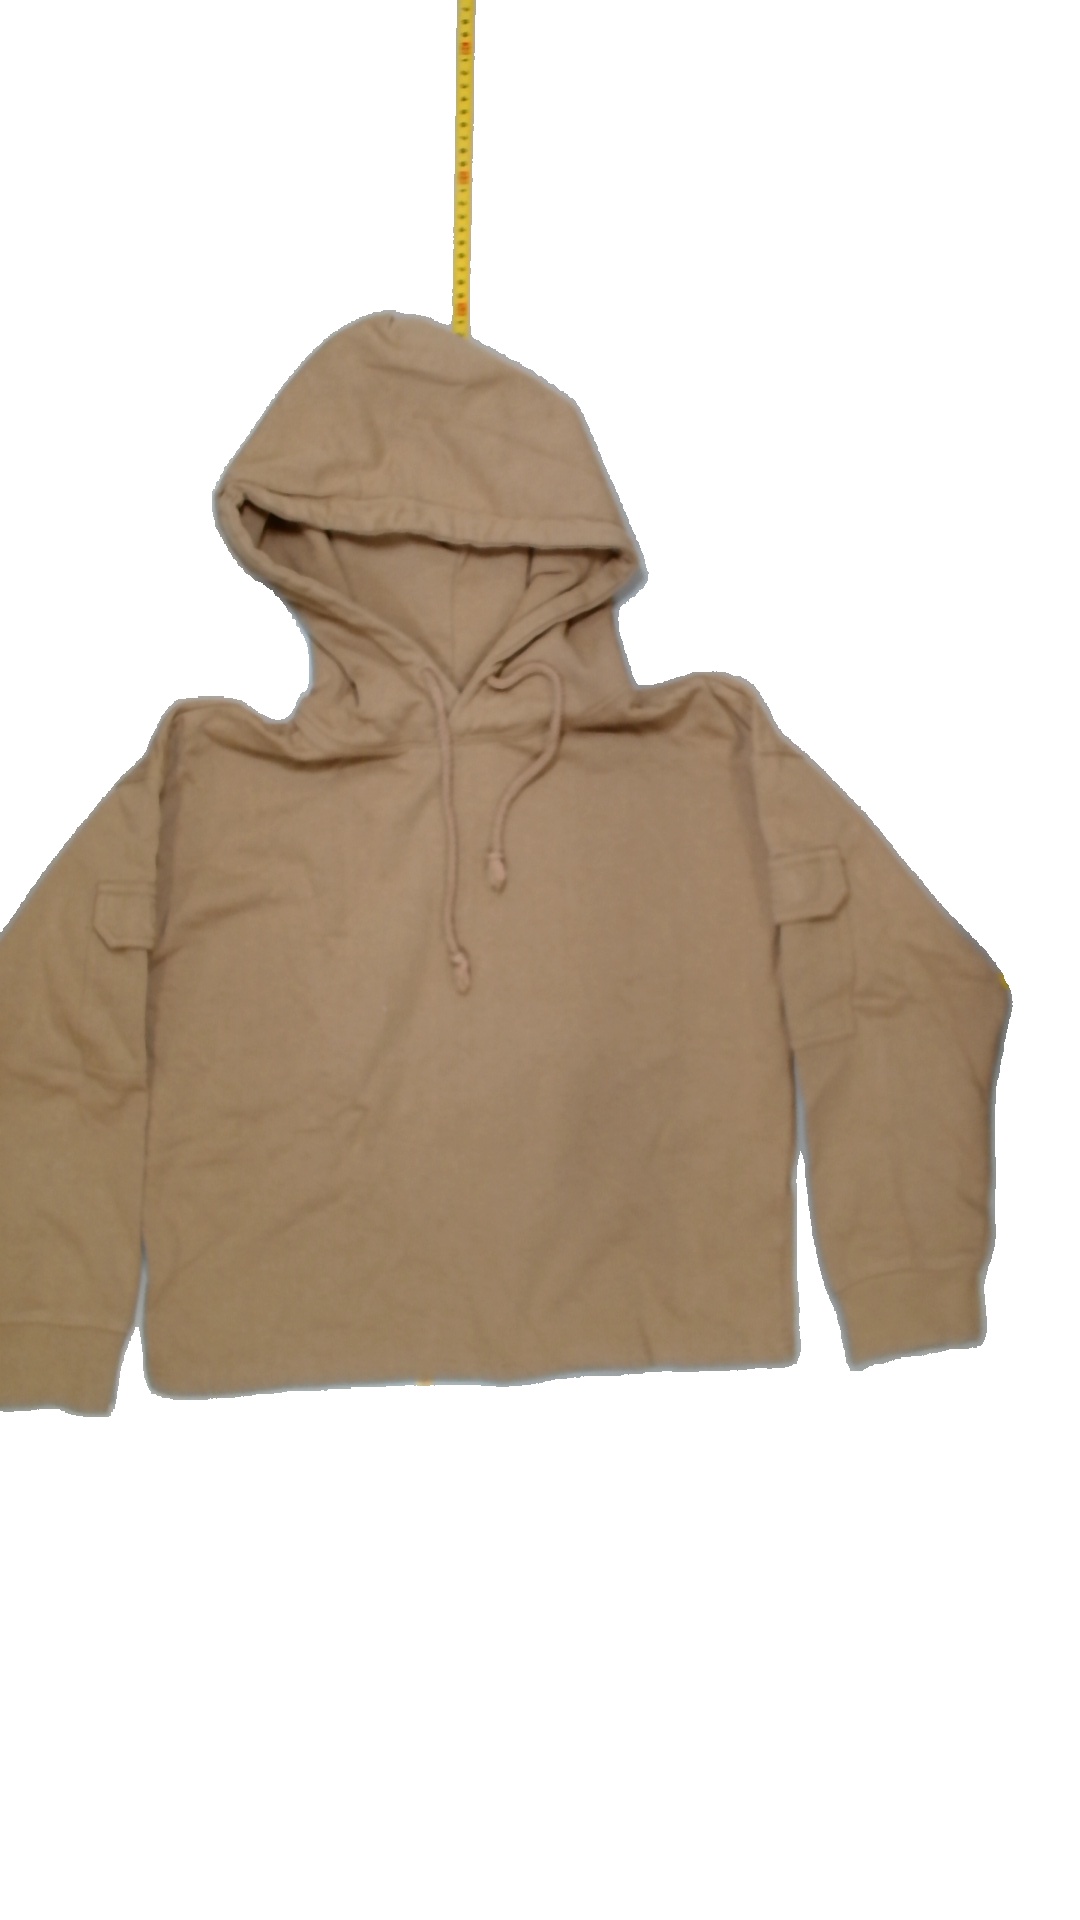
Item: Sweater (Ladies)
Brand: Lager 157
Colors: Beige
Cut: Regular
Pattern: Plain
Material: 53%cotton 47%polyester
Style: No trend
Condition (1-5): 3
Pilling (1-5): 4
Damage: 0
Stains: No
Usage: Export
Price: <50